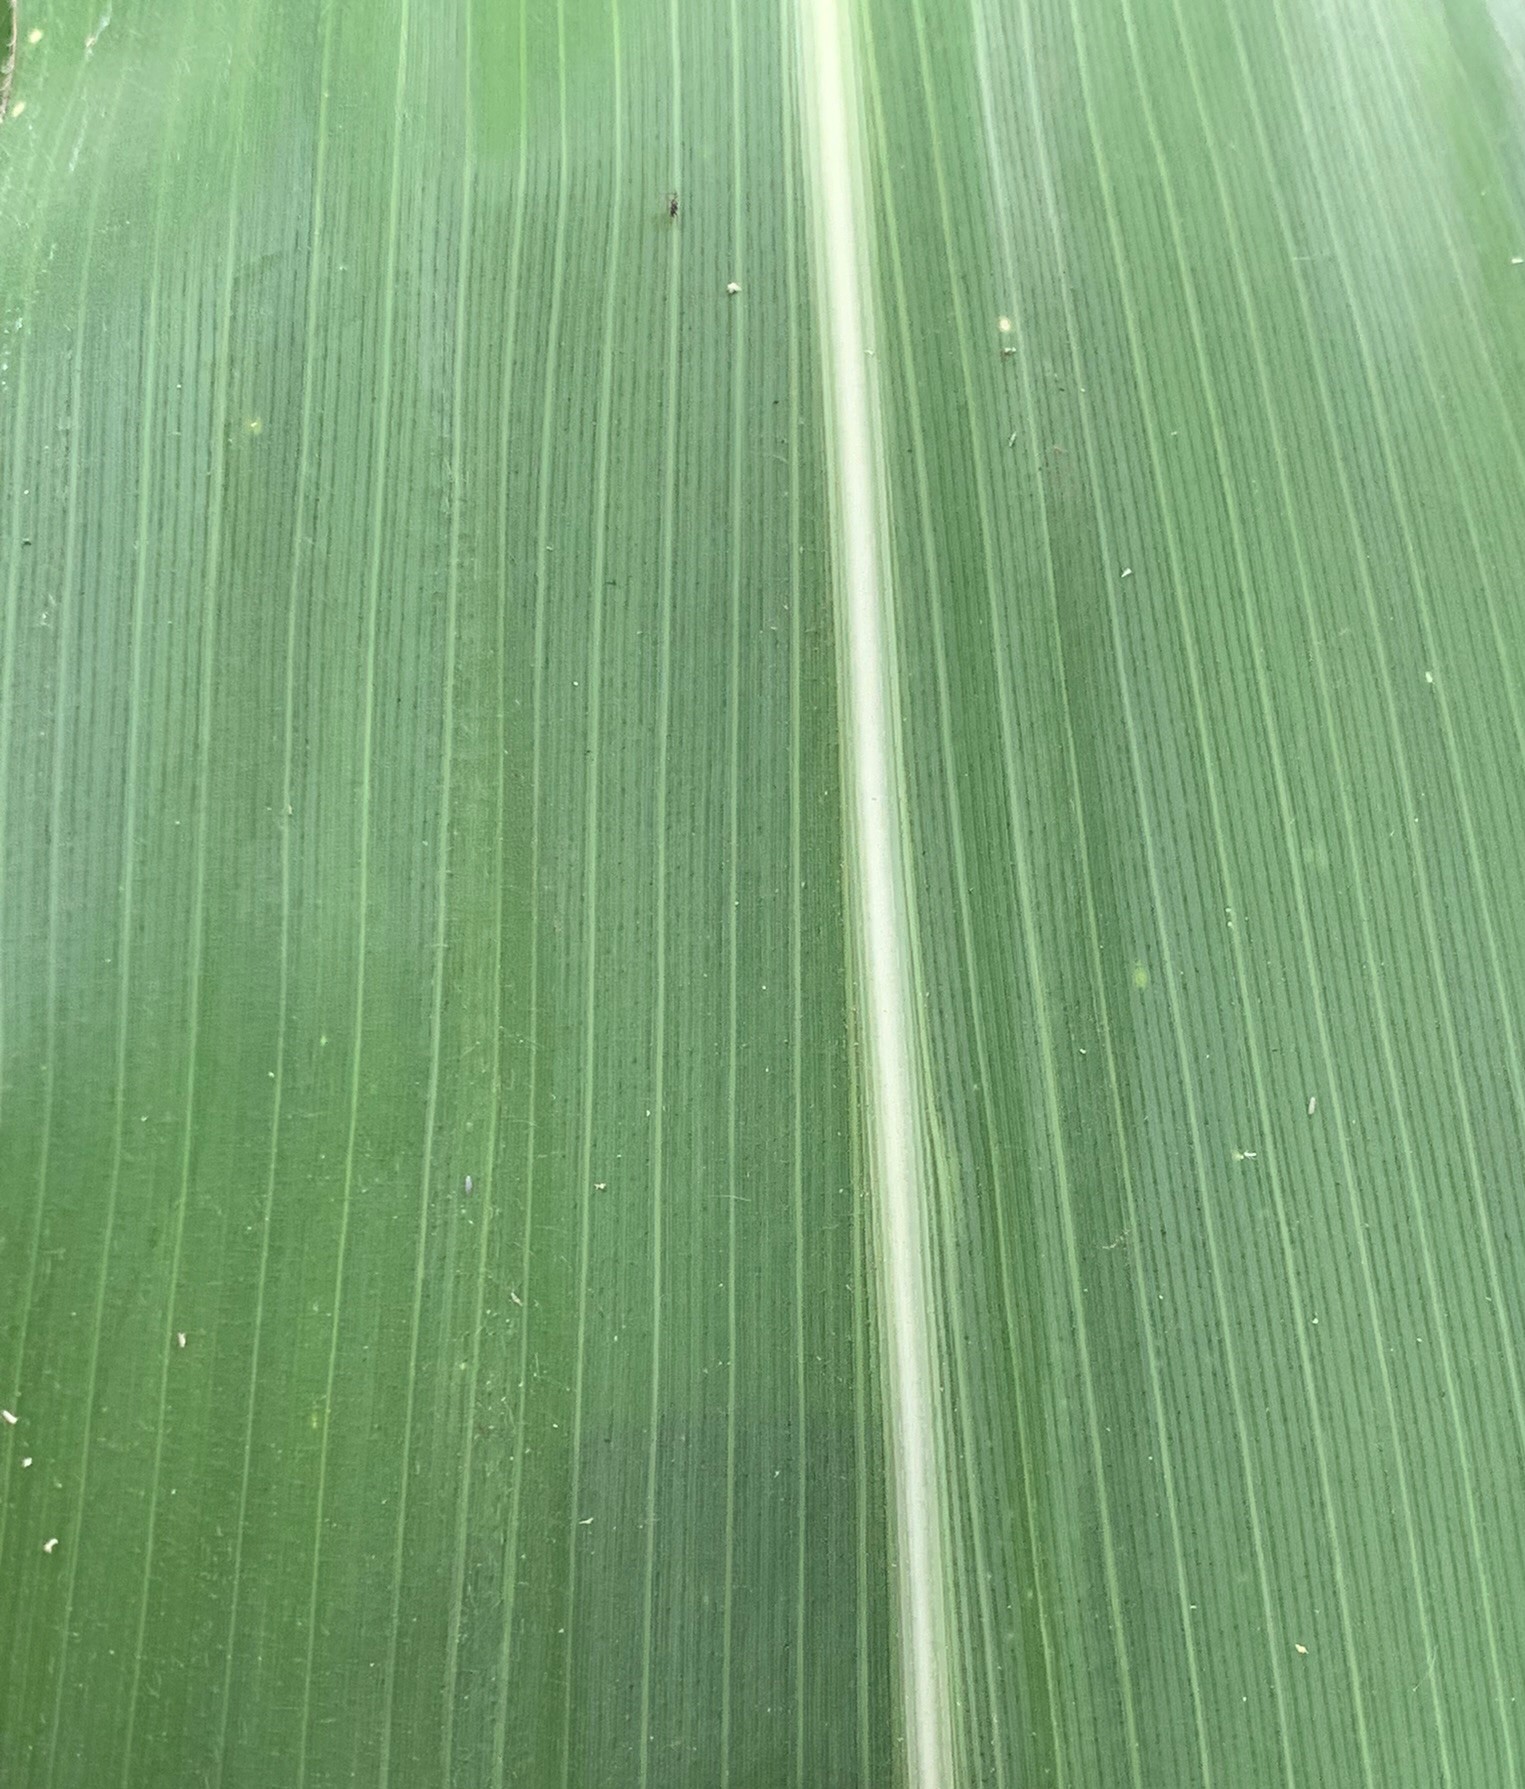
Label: Healthy